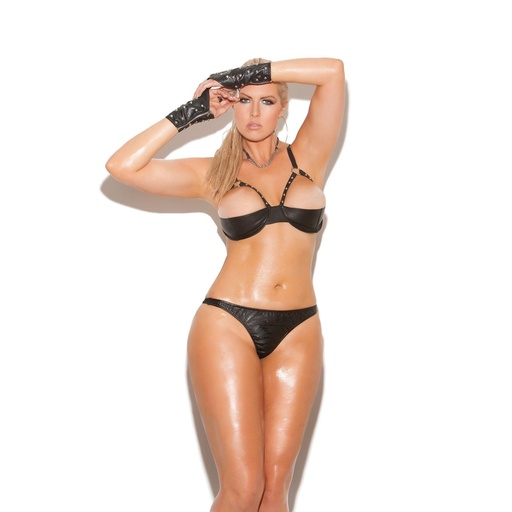
Elegant Moments Leather Thong EML9202X
Elegant Moments Leather thong.
Brand: Elegant Moments
Category: Apparel & Accessories > Clothing > Lingerie > Women's Underpants > Thongs